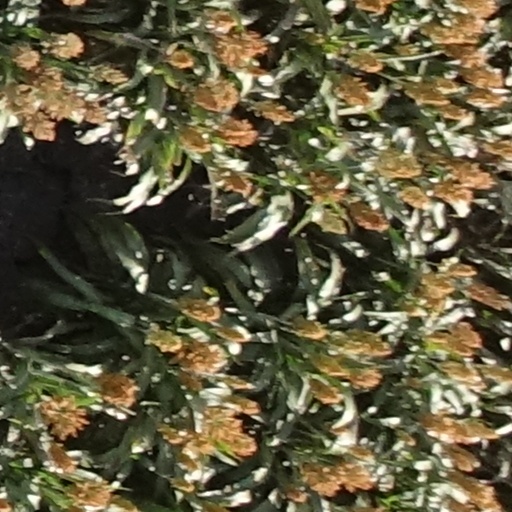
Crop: sorghum